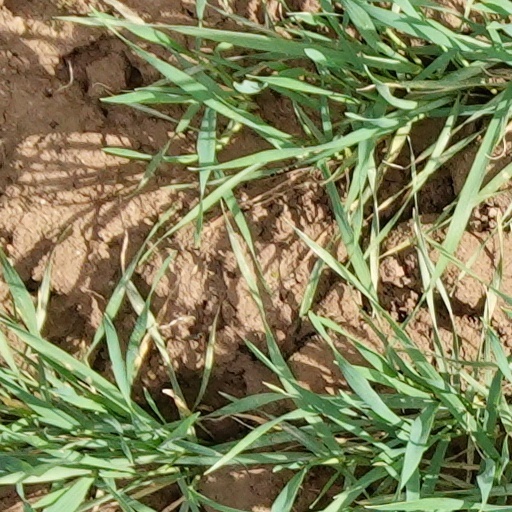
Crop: wheat